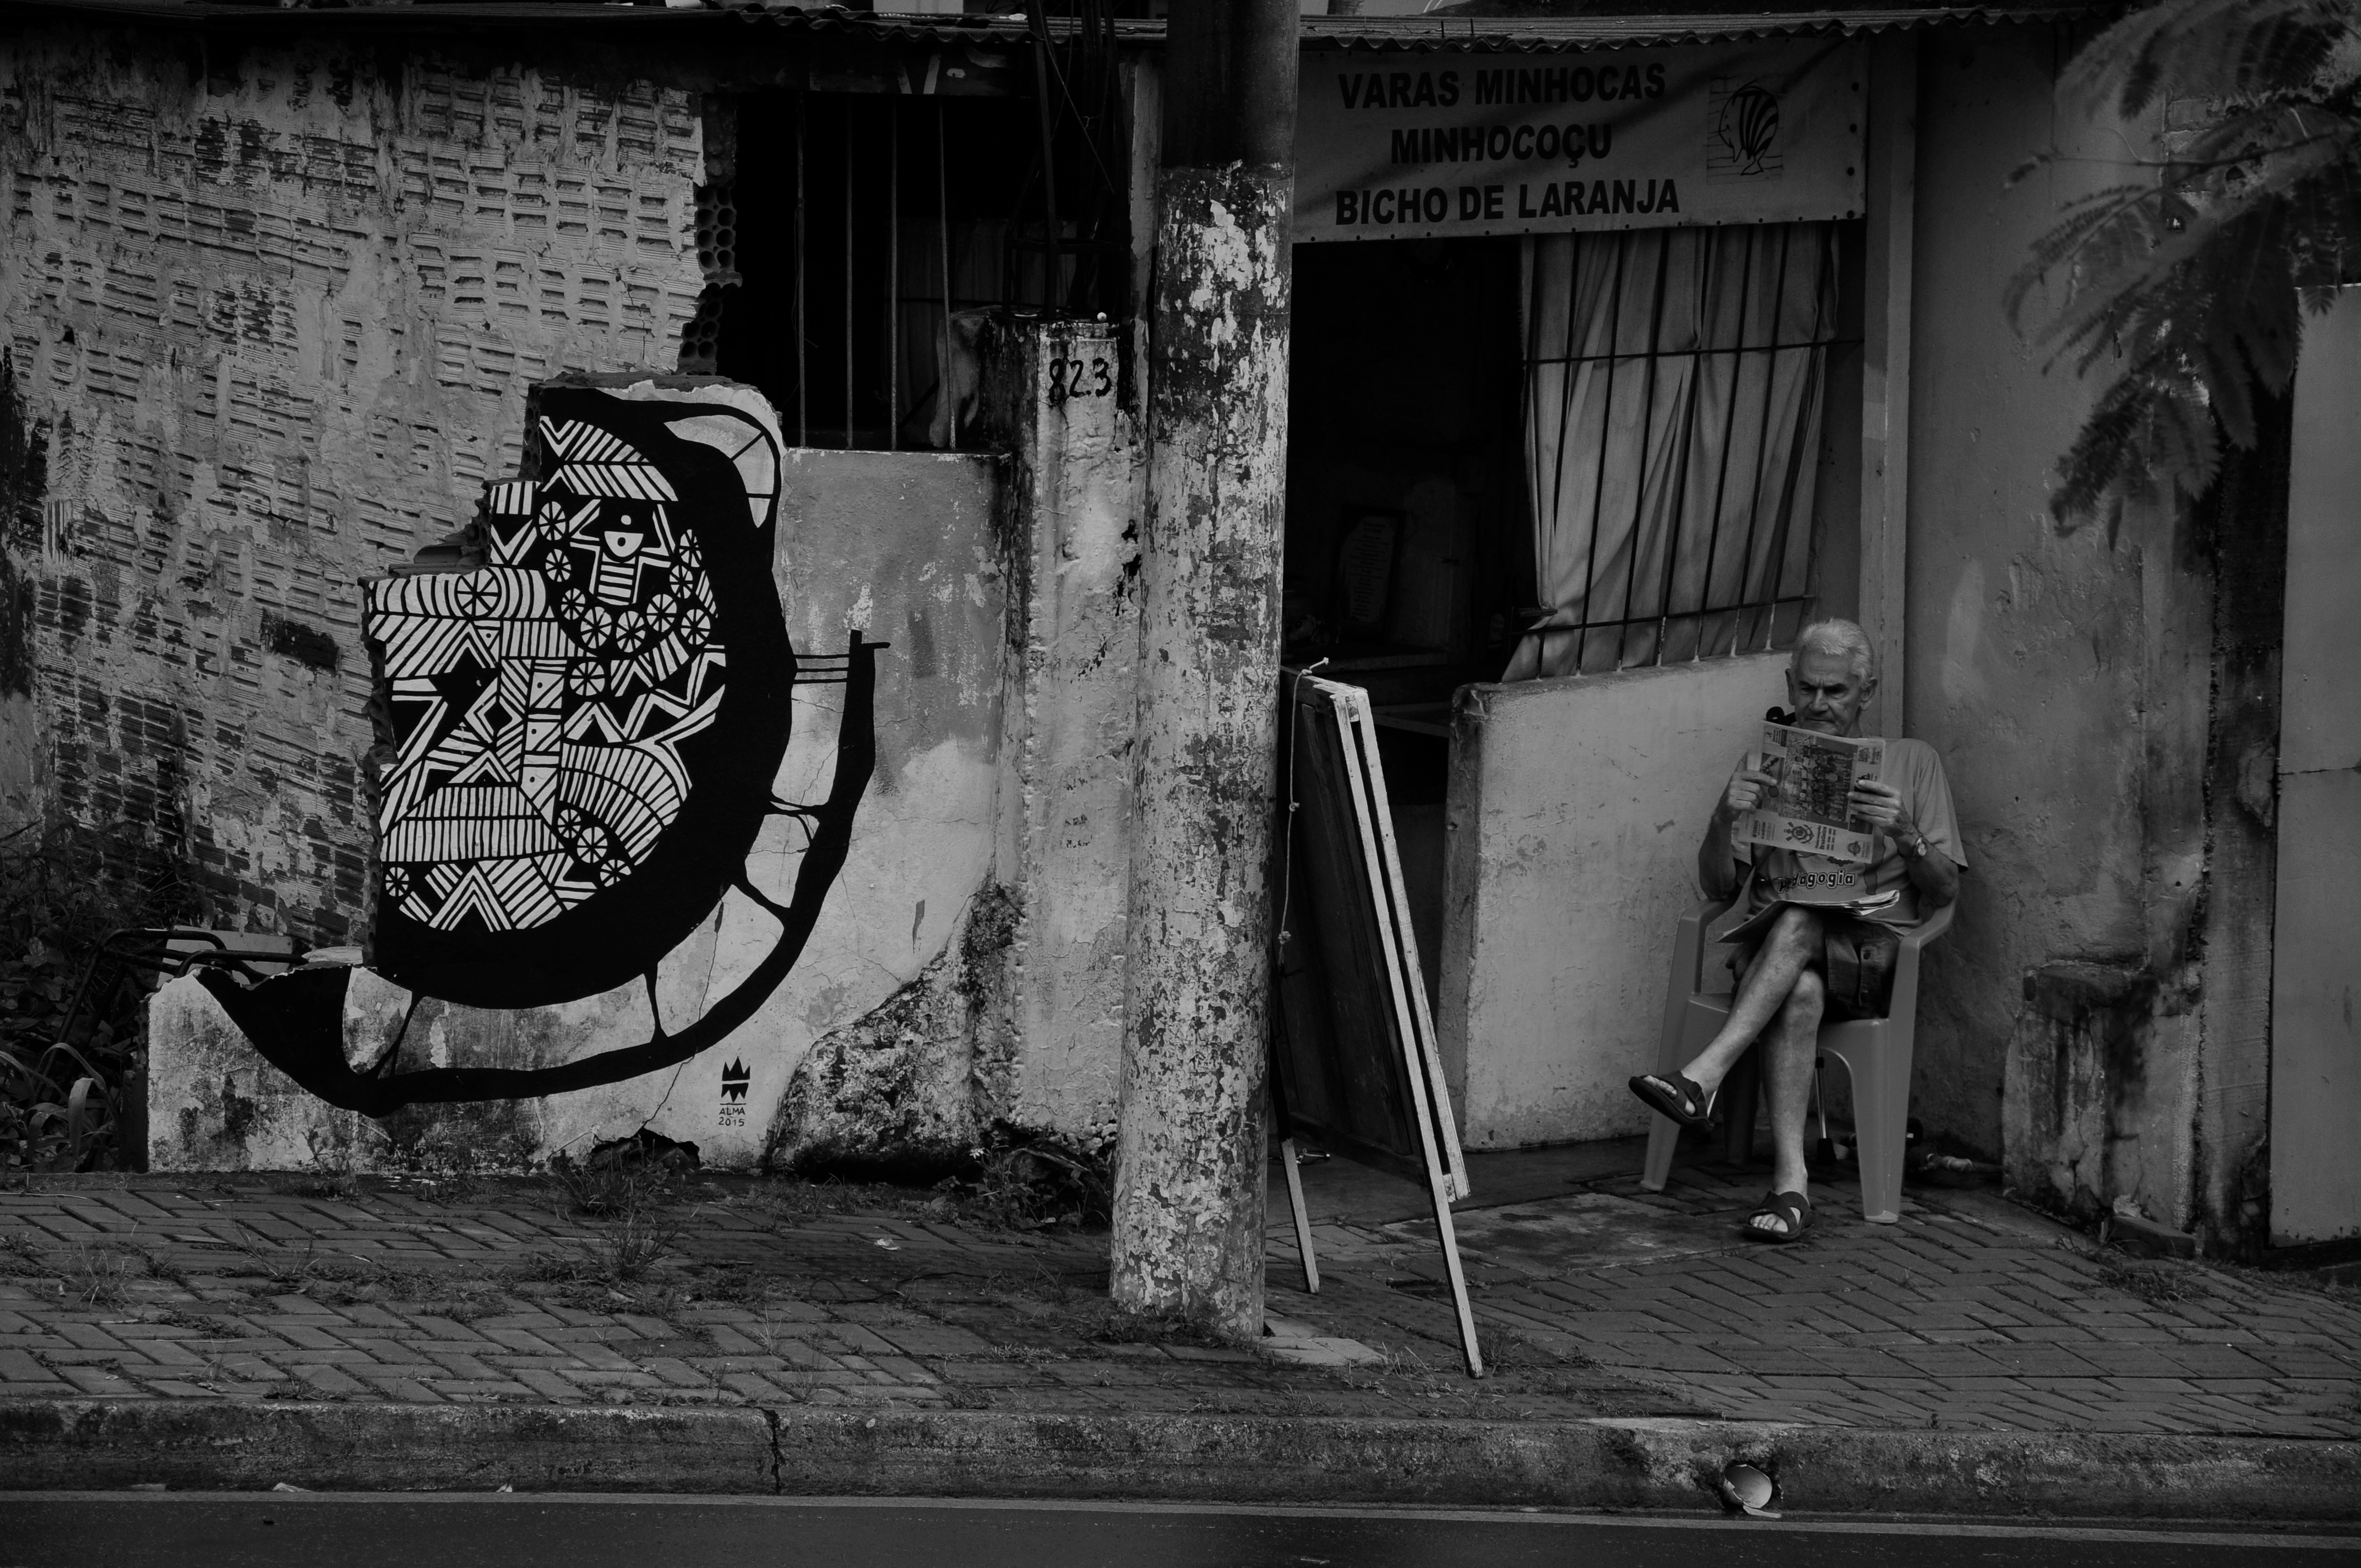
black and white, road, white, street, photography, color, darkness, black, monochrome, art, infrastructure, photograph, snapshot, urban area, monochrome photography, film noir